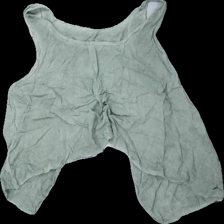
View: front
Type: Top
Category: Ladies
Brand: Missing
Colors: Green
Material: 100% viscose
Cut: Regular, C-collar, Cropped
Season: All
Price range: <50
Recommended usage: Export
Comment: Washed out